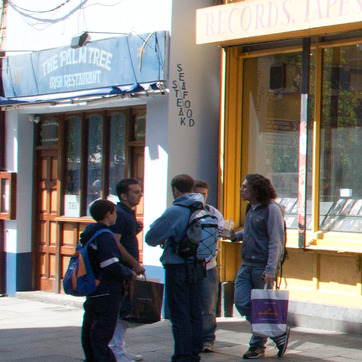
Material: hair